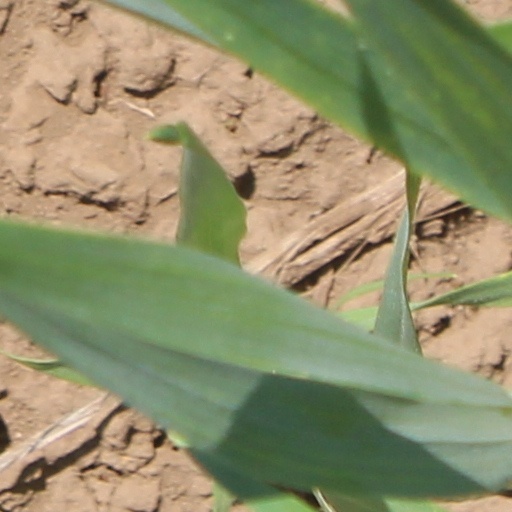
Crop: wheat